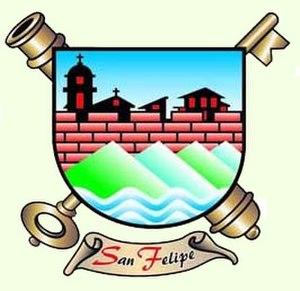
San Felipe est l'une des 14 municipalités de l'État d'Yaracuy au Venezuela. Son chef-lieu est San Felipe. En 2011, la population s'élève à 100 759 habitants.
San Felipe est la capitale de l'État de Yaracuy au Venezuela. Elle a été fondée en 1729 et reconstruite totalement à partir de 1812 à cause du tremblement de terre qui la détruisit entièrement. Elle est située dans la région centre-ouest du Venezuela. Elle est aujourd'hui un centre économique parmi les plus importants du Venezuela grâce à la région agricole qui l'entoure, l'une des plus riches du pays.